List of battlecruisers of Russia

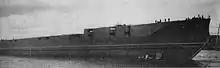
"Borodino" under construction in 1915

The four "Borodino"-class battlecruisers (also referred to as "Izmail" class) of the Imperial Russian Navy were all laid down in December 1912 at Saint Petersburg for service with the Baltic Fleet. Construction of the ships was delayed as many domestic factories were already overloaded with orders and some components had to be ordered from abroad. The start of World War I slowed their construction still further as the foreign orders were often not delivered and domestic production was diverted into things more immediately useful for the war effort. The ships were launched in 1915–1916, but the outbreak of the Russian Revolution in 1917 put a stop to their construction, which never resumed. The Soviet Navy gave consideration to completing the ships; initially, "Izmail" and "Borodino" were looked at, with a view to finishing one or both to their original design, but the lack of available guns, combined with the complexity of the originally designed electrical system, led to the idea being dropped. Subsequently, plans were raised to complete "Kinburn" and "Navarin" to a modified design with guns, which again failed due to the difficulty in either obtaining guns from overseas, or manufacturing them domestically. Subsequent ideas included converting some of the hulls for cargo or passenger use, which again failed. The Navy made a serious proposal in 1925 to convert "Izmail", the ship closest to completion, to an aircraft carrier, but this plan was later cancelled as a result of political maneuvering on the part of the Red Army. Eventually, all four hulls were broken up for scrap; the second, third and fourth were sold to a German company in 1923, while "Izmail" was broken up in Leningrad in 1931.